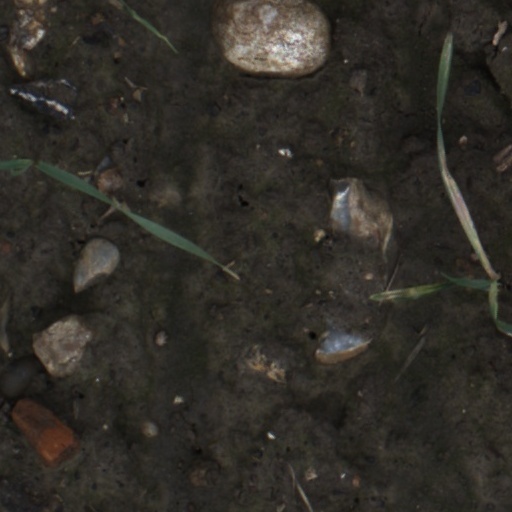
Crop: wheat